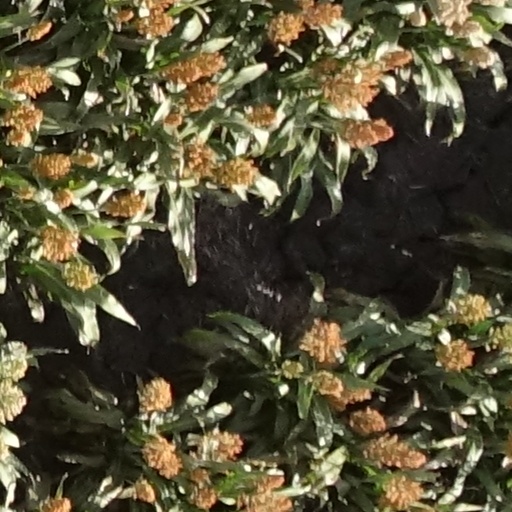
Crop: sorghum